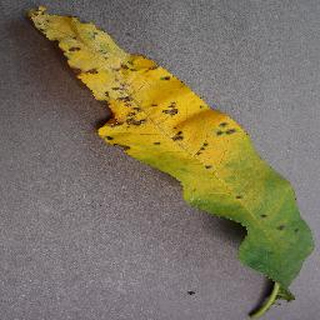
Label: peach_bacterial_spot